George Tinworth

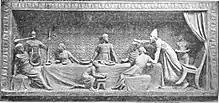
"Saul throws a spear at David" by Tinworth

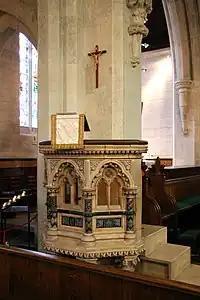
The pulpit in St. Alban's Anglican Church in Copenhagen, Denmark, donated by Doulton and designed by Tinworth

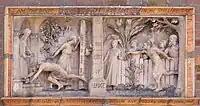

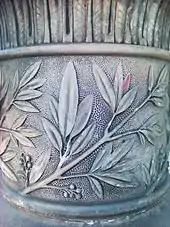
Detail: The Fountain of Life

At Doulton, he produced vases, jugs, humorous figures and animals and larger pieces. Through his engagement with Doulton, Tinworth also designed an altarpiece, a pulpit and a font for St. Alban's Anglican Church which was consecrated in 1887 in Copenhagen, Denmark. They were donations from the factory to the church and manufactured in terra cotta with salt glazed details to Tinworth 's design.